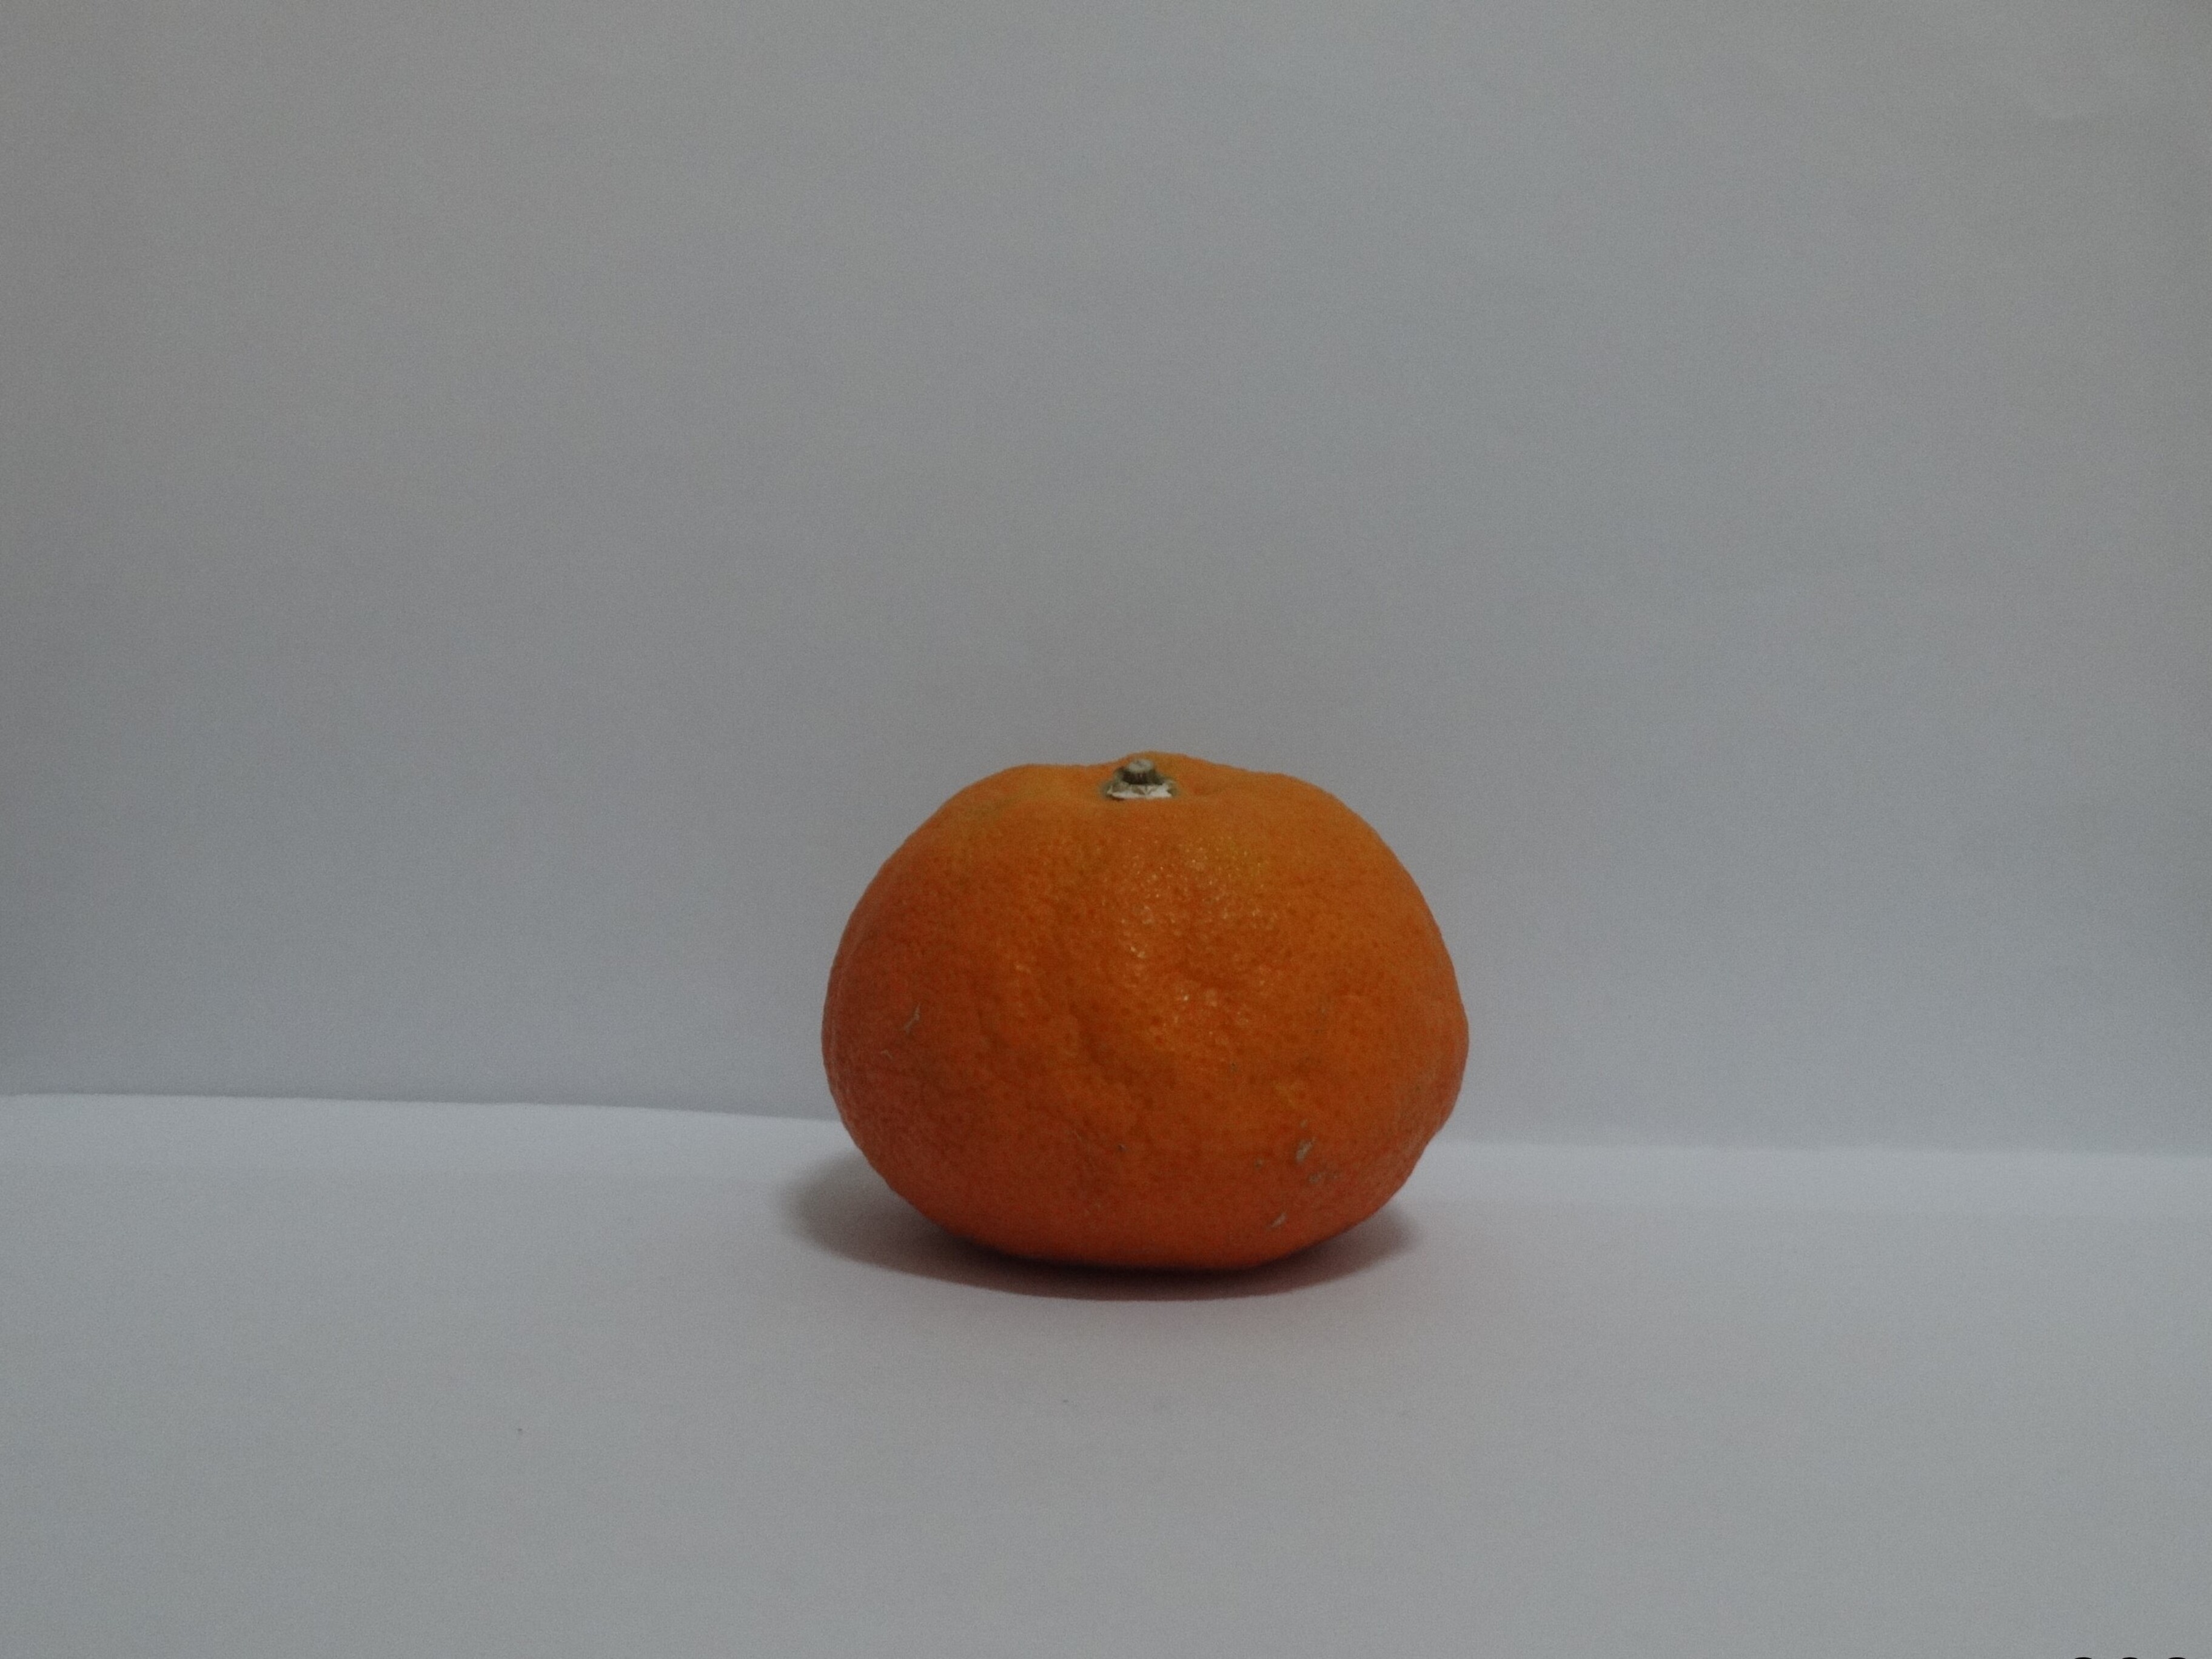
Citrus fruit variety: murcott